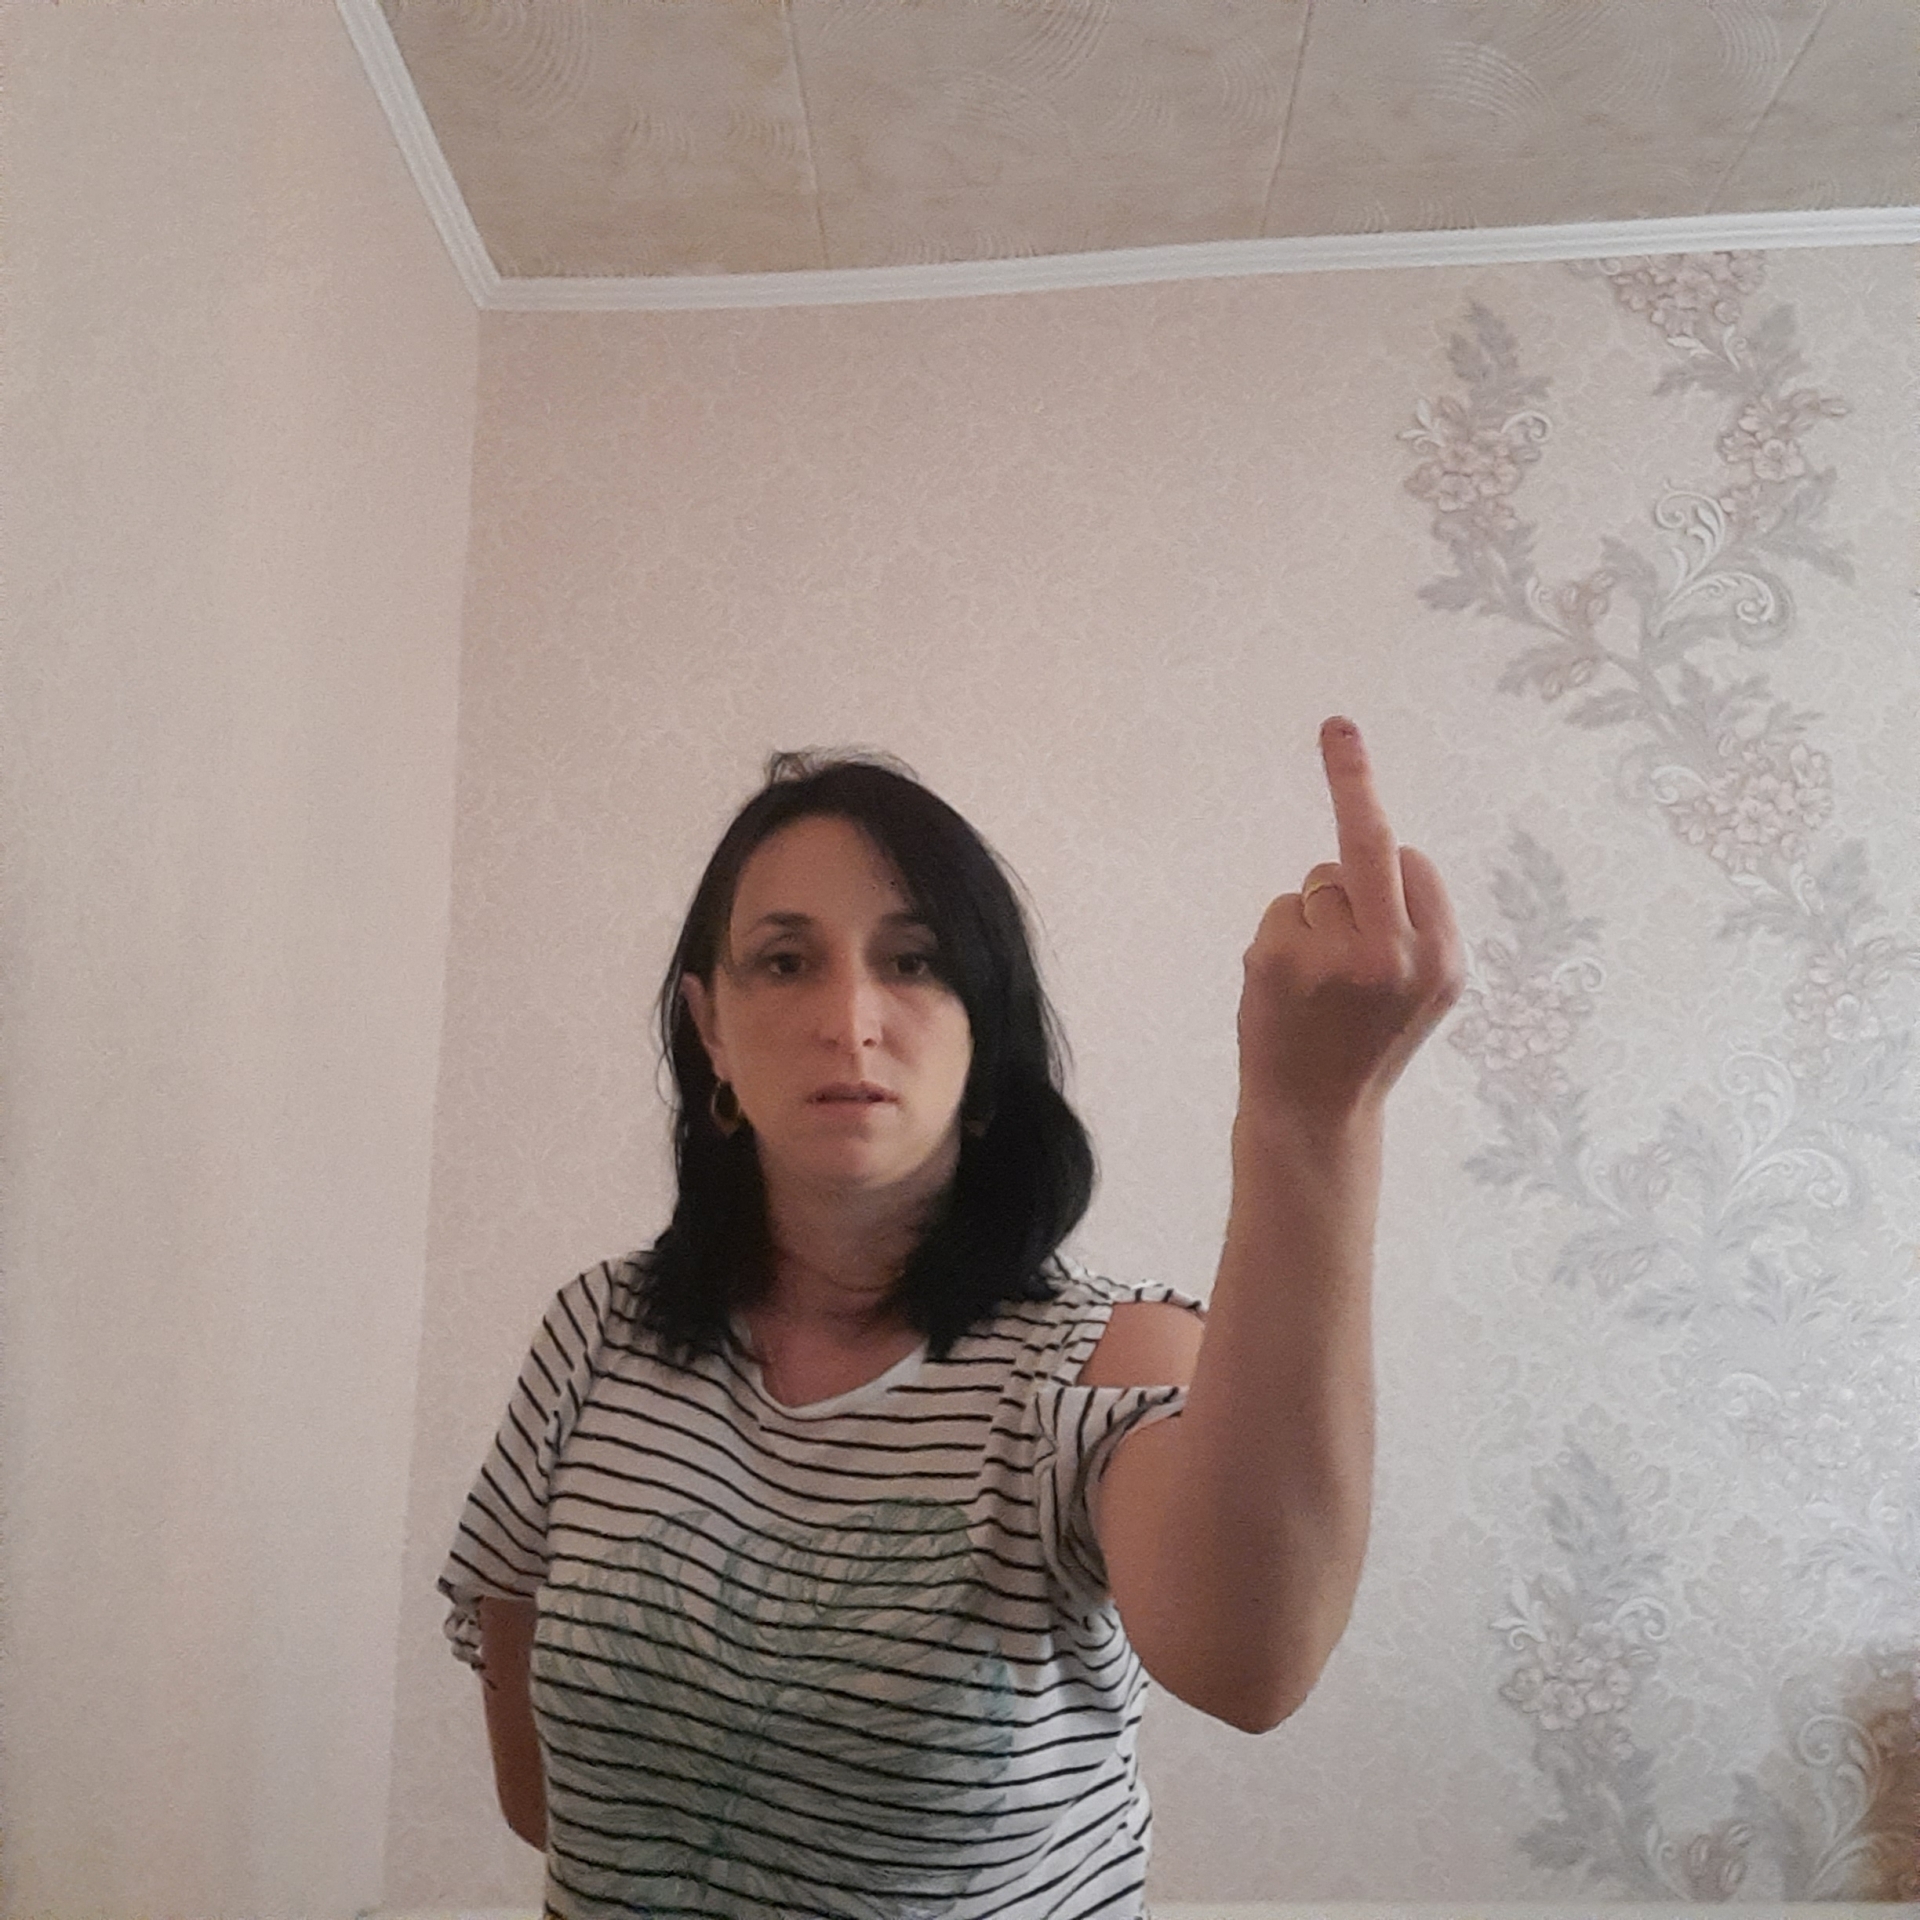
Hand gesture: middle_finger